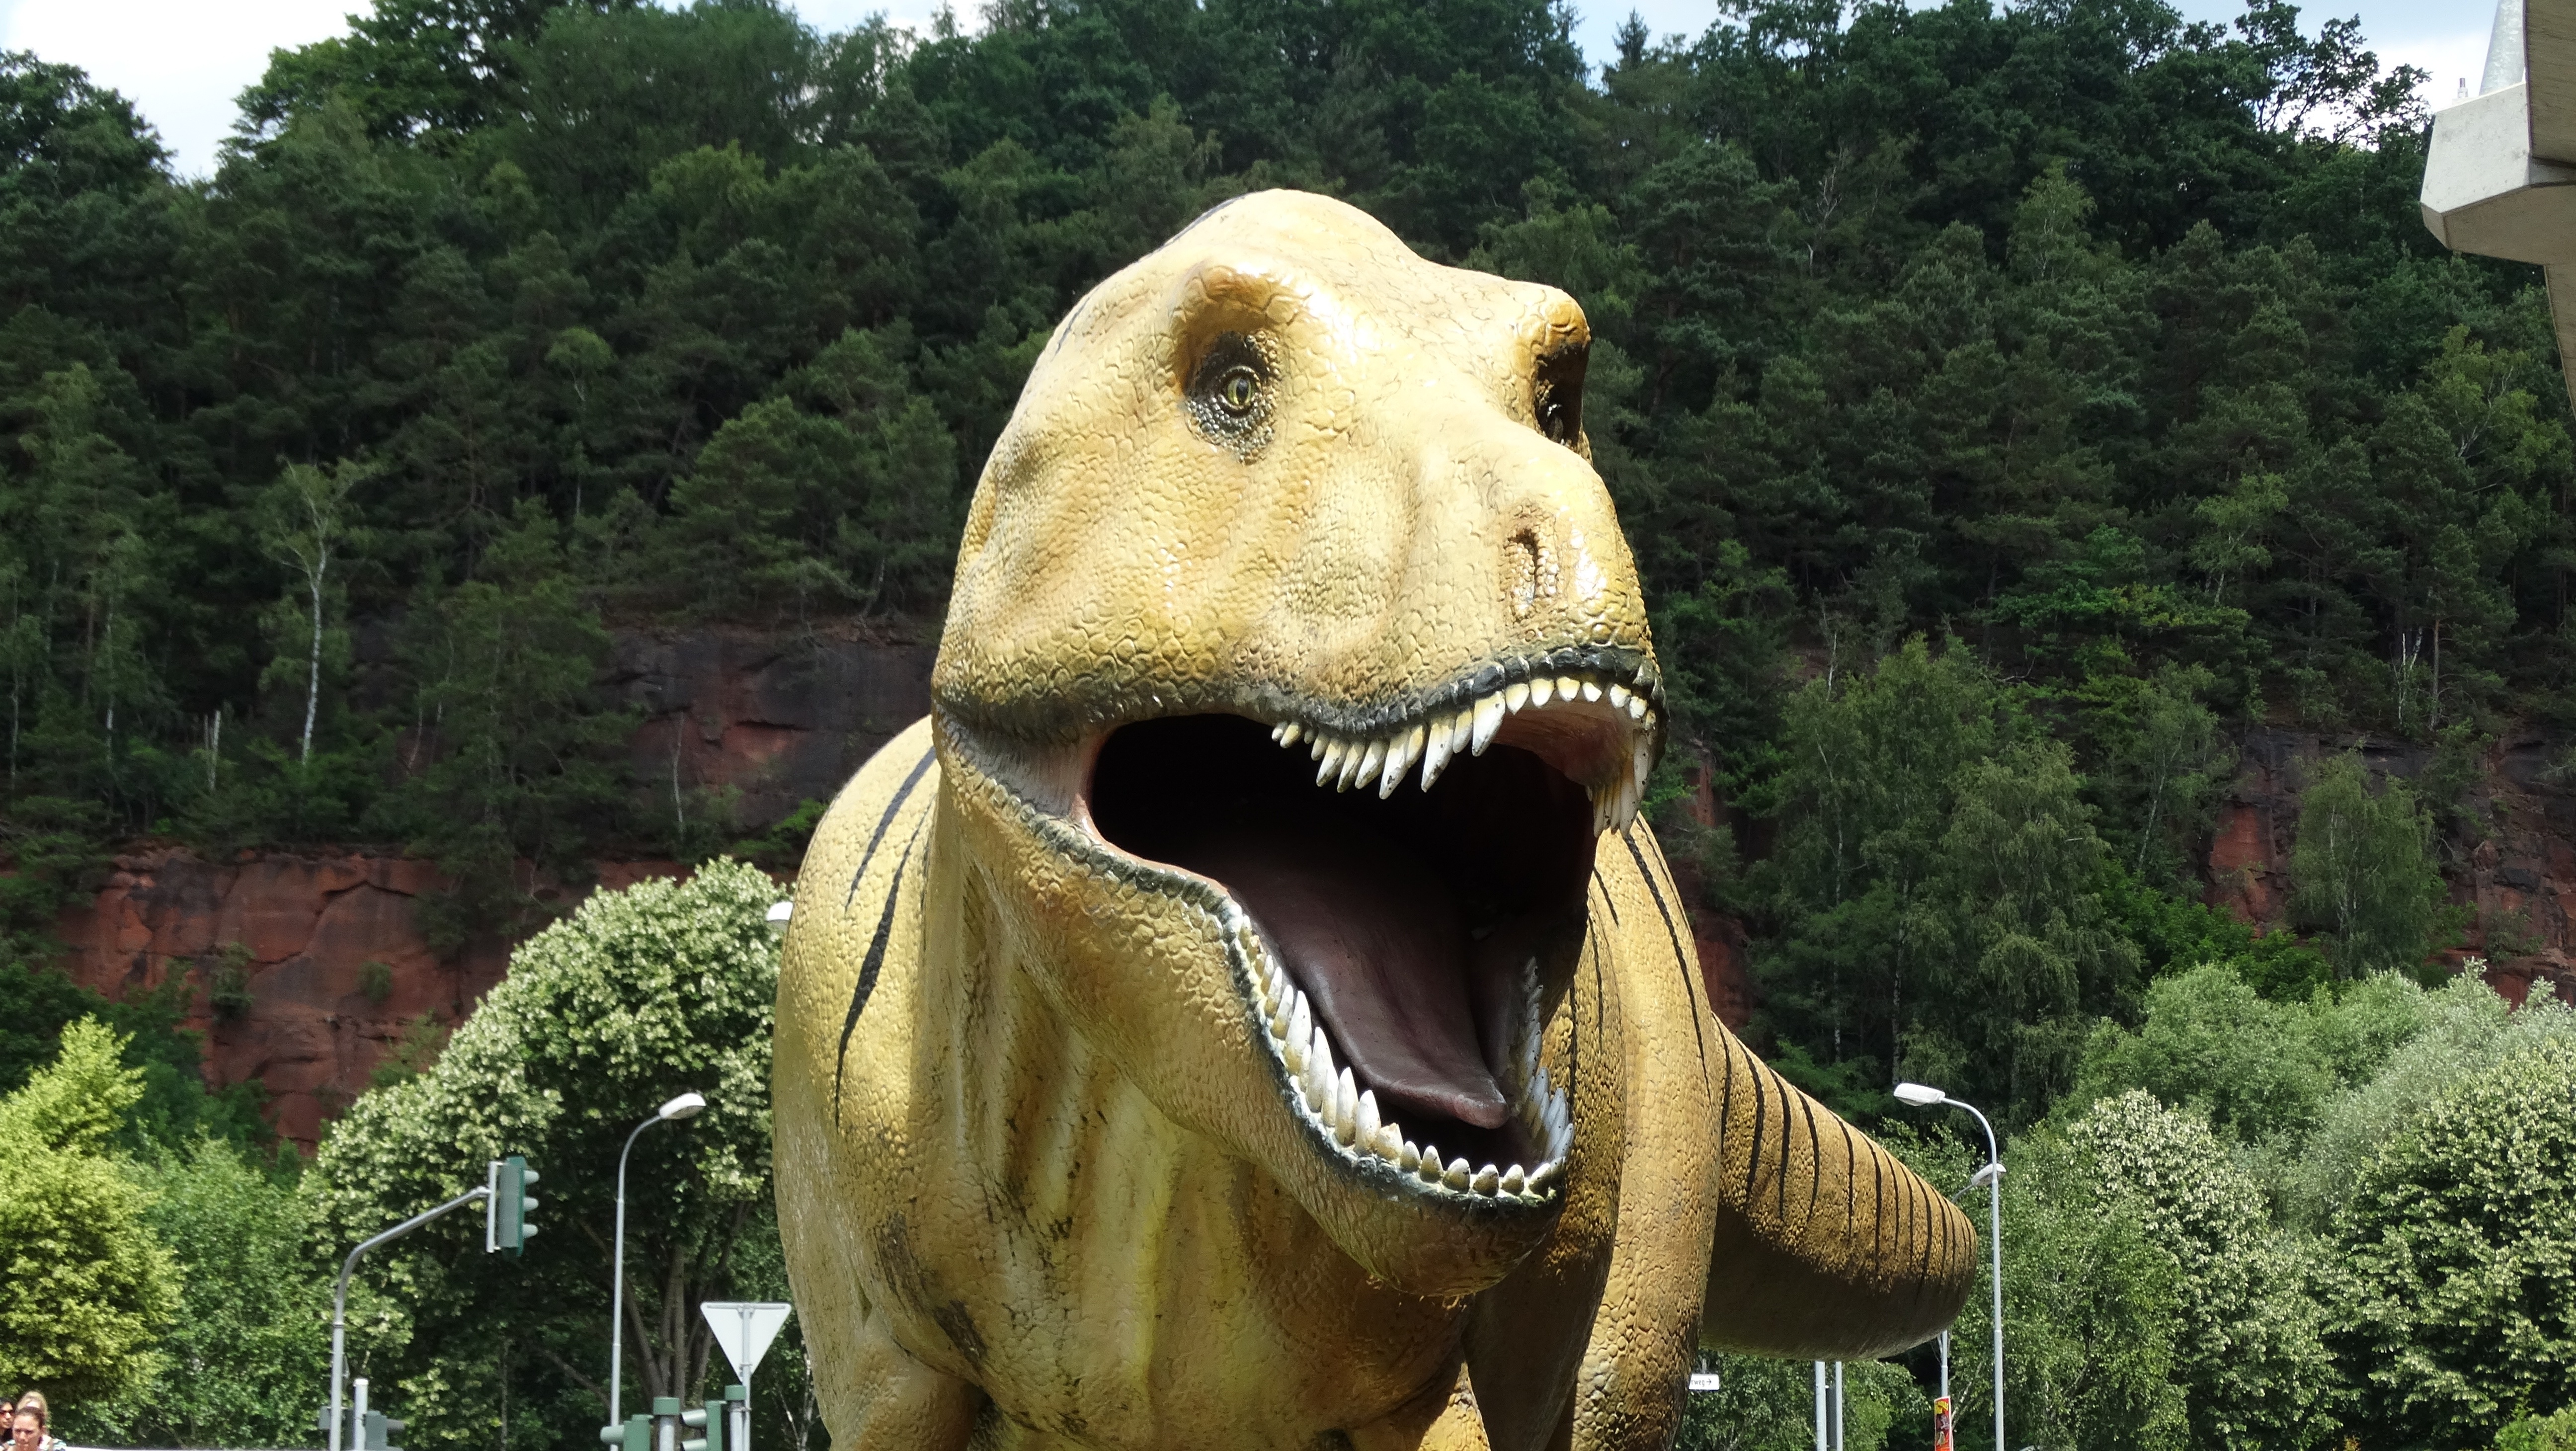
zoo, fauna, dinosaur, tyrannosaurus, dino, jurassic park, t rex